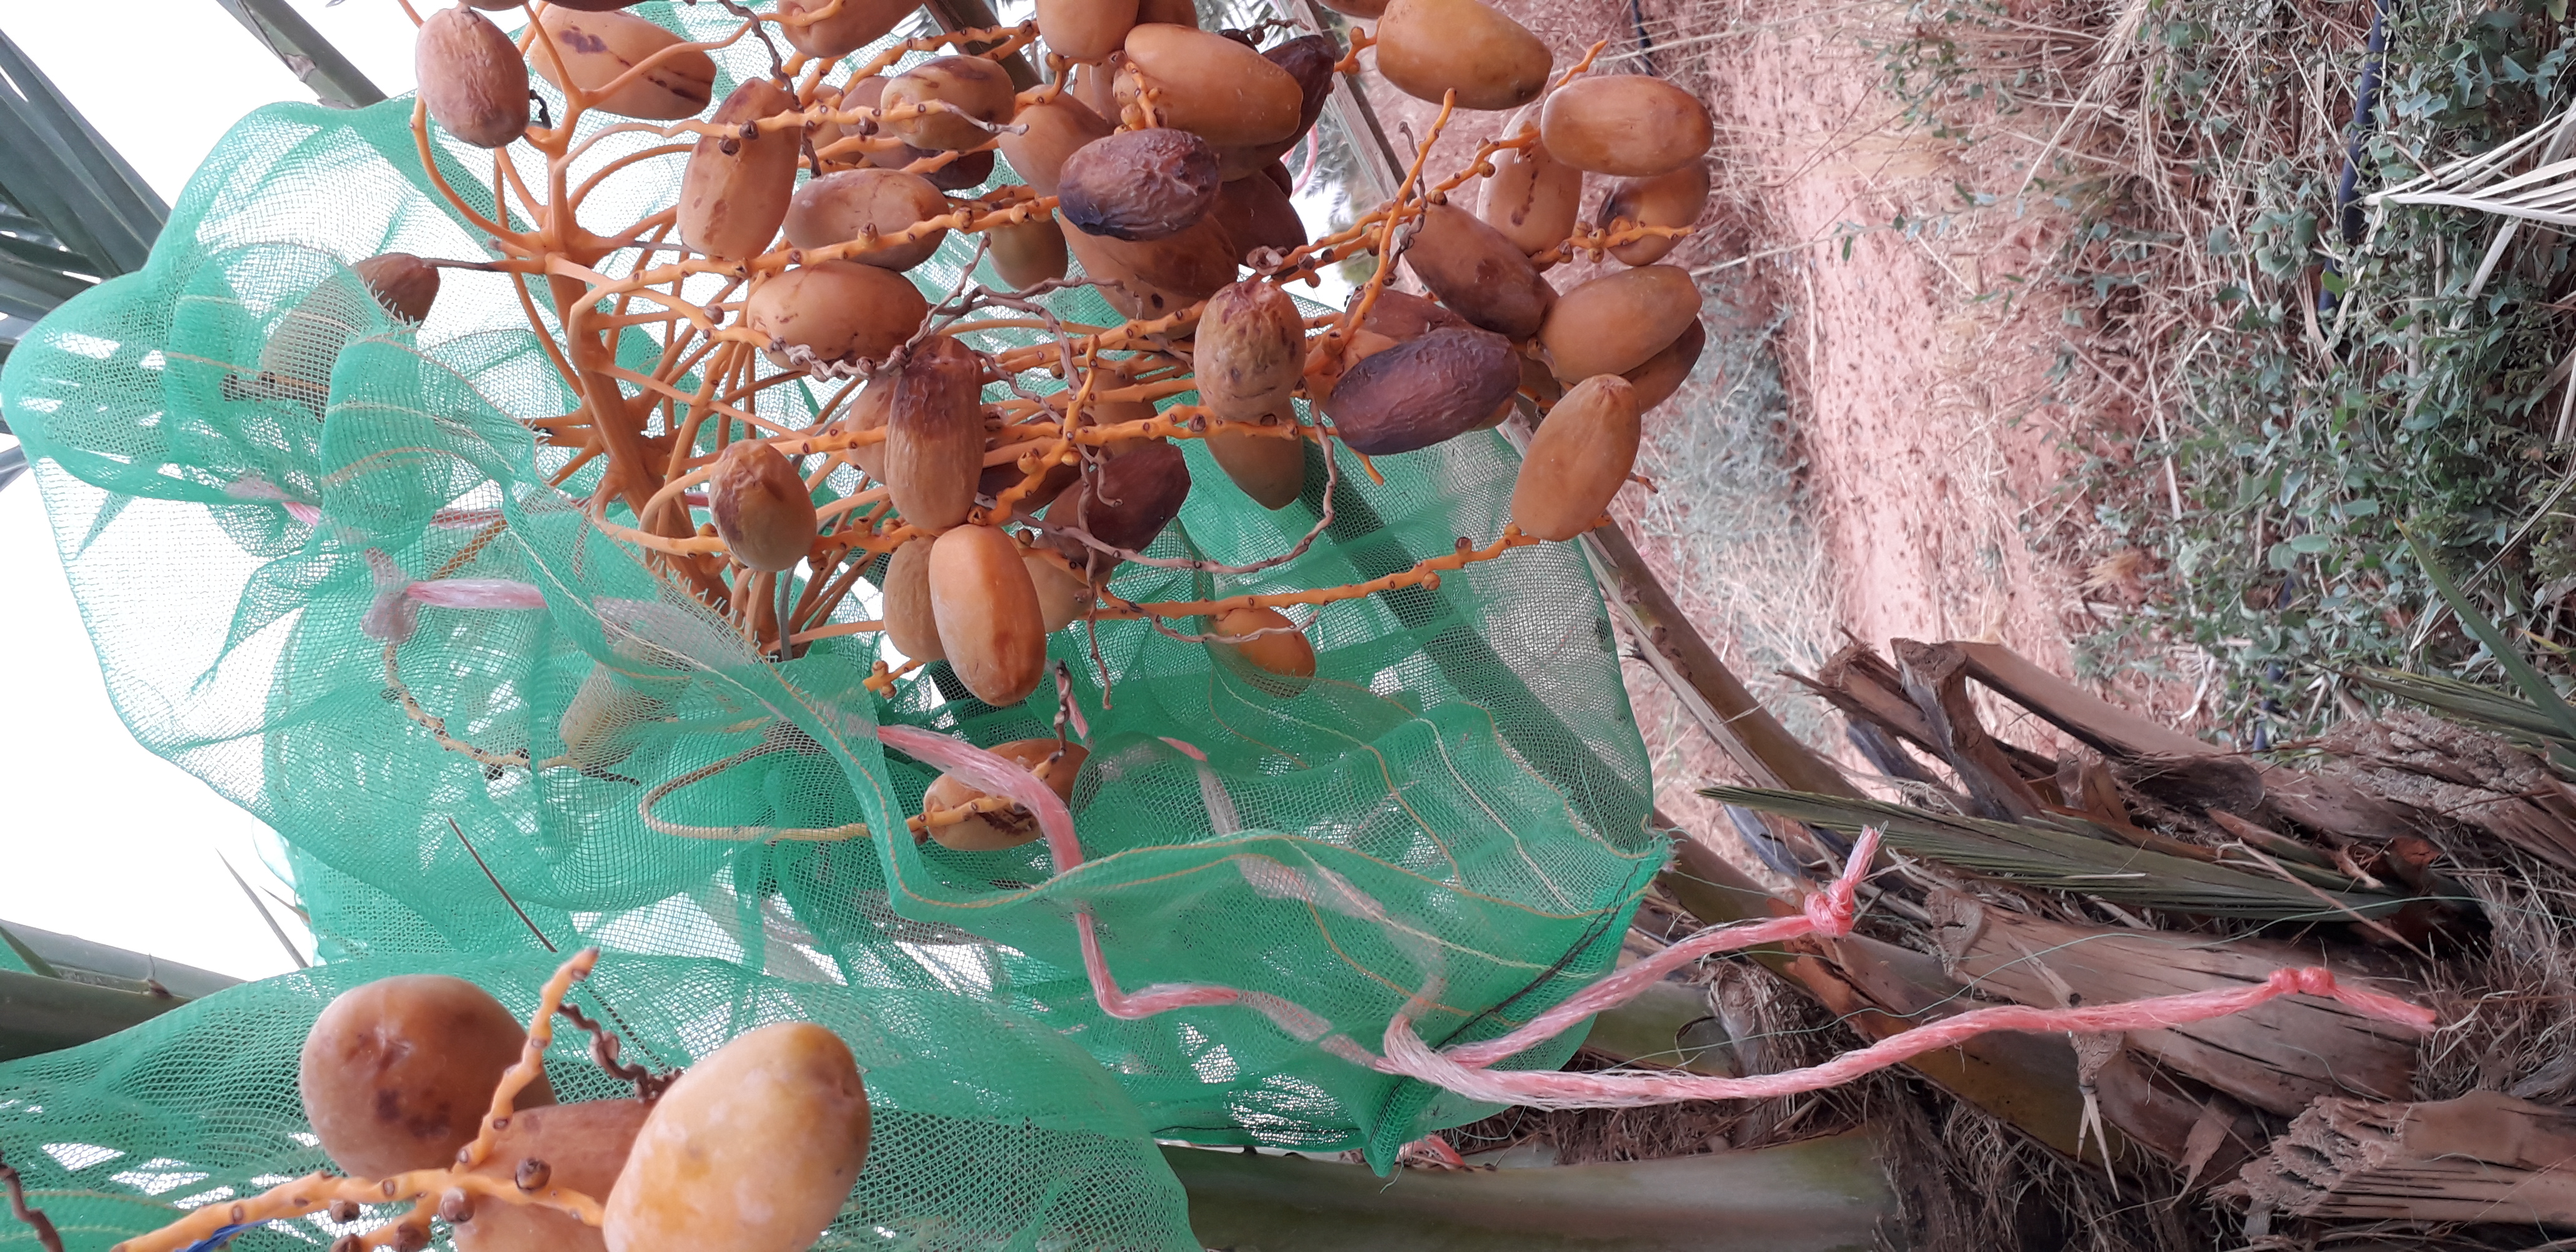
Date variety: Boumajhoul